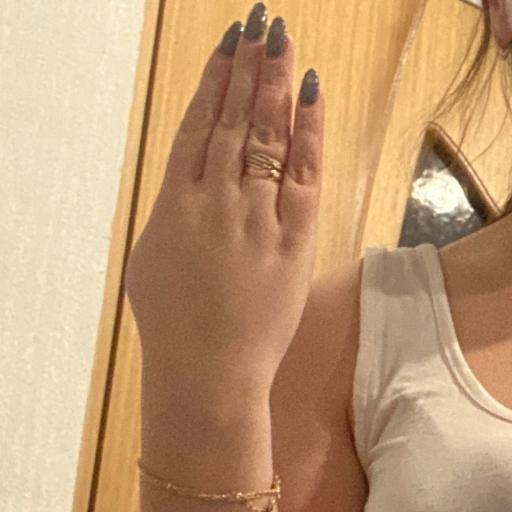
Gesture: stop_inverted